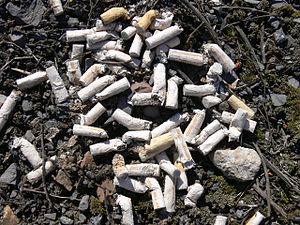
Mégots de cigarettes, jetées par terre, par un automobiliste indélicat. Le papier s'est biodégradé, mais non le filtre. Photos prise sur un bord de route, près d'Aire-sur-la-Lys, en France.
Un mégot est ce qui reste d'une cigarette après son usage.